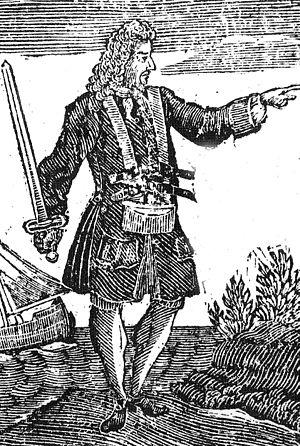
Charles Vane, né vers 1680 et mort le 29 mars 1721, est un pirate britannique qui attaquait les navires britanniques et français. Sa carrière de pirate dure de 1716 à 1719. Son navire est un brigantin nommé le Ranger. Il fut sans conteste l'un des membres les plus instables de la « bande volante », le groupe de pirates qui s'installa un temps à Nassau.
Woodes Rogers est un corsaire anglais et le premier gouverneur royal des Bahamas.